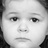
Emotion: sad